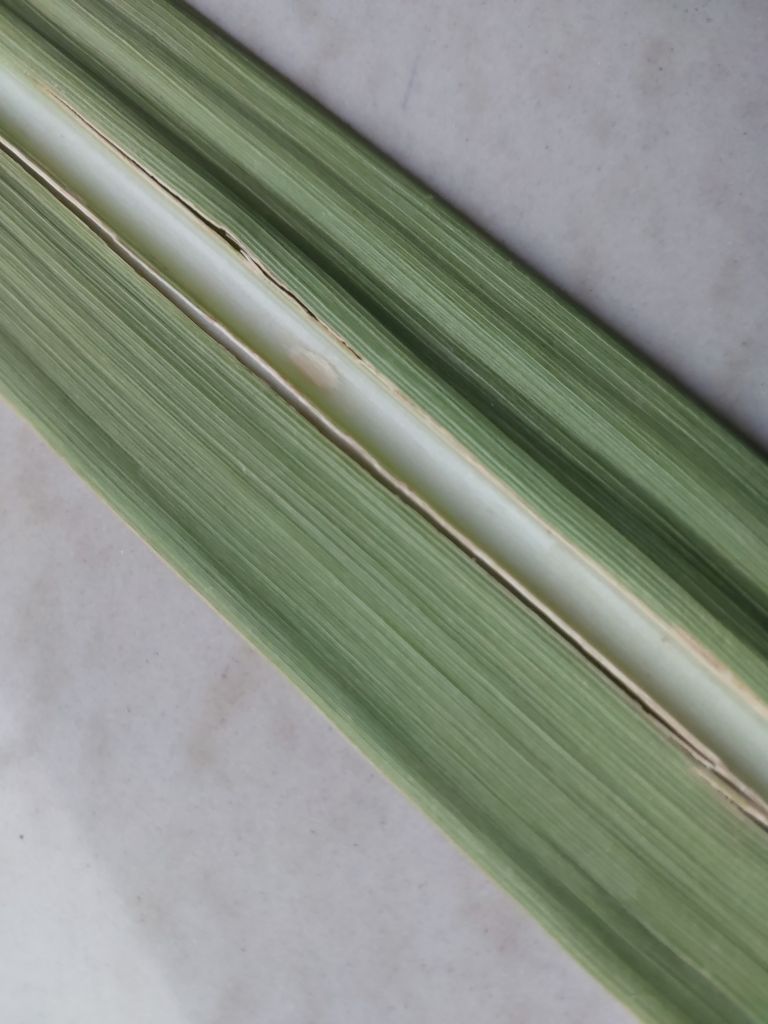
Label: Viral Disease